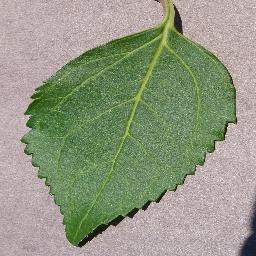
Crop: cherry
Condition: (including_sour)_healthy